List of World War II weapons of France

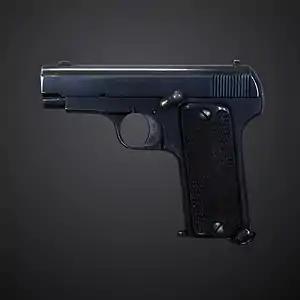
Ruby pistol. This along with other French world war I Pistols and Revolvers would have been widely given to French troops in World War II who could not be given model 1935 army standard Pistols which were in short supply.

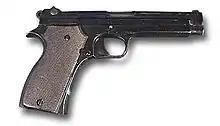
Pistole modèle 1935A standard French sidearm during World War II. Only roughly 10,000 made before German occupation.

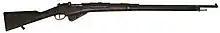
Berthier Mle 1907/15 M16 rifle. Many late world war I era French rifles such as this Berthier rifle and other late World War I variant of Berthier and Lebel rifles were still in heavy use by French forces in World War II due to newer French rifles the MAS-36 and MAS-40(not in production) not being available in sufficient quantities for the French military. French forces used some Berthiers and Lebels rechambered for the new 7.5 French round.

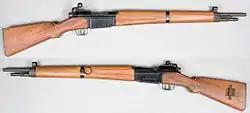
MAS-36. Most modern rifle in widespread French military service in World war II. Only small numbers were produced before the war so only available in small numbers for French forces during World War II.

M1917 Enfield (supplied by the US through Lend-lease to Free French forces)